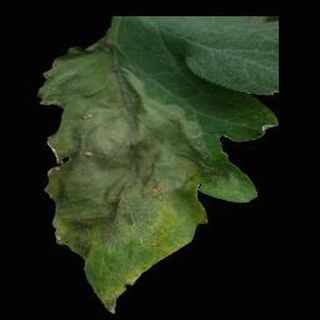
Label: tomato_late_blight